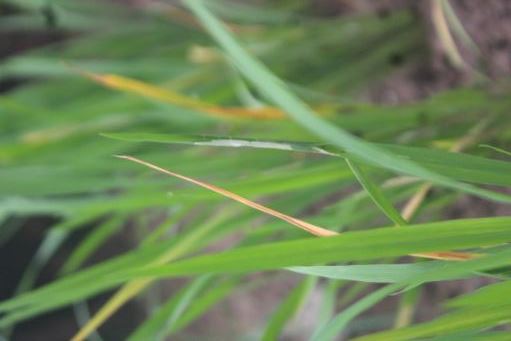
Disease: Tungro